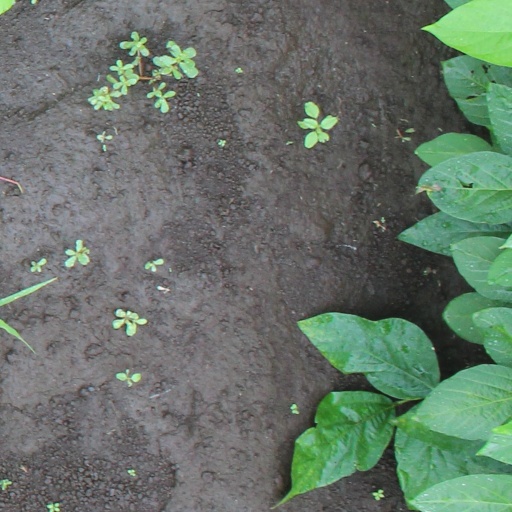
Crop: soybean